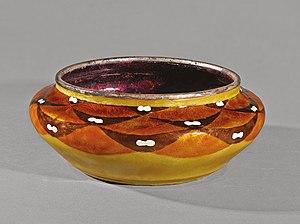
Coupe en dinanderie, émail, exécutée par Sarlandie
René Crevel est un décorateur, architecte et peintre français né le 23 février 1892 à Rouen et mort le 2 décembre 1971 à Villeneuve-Loubet.